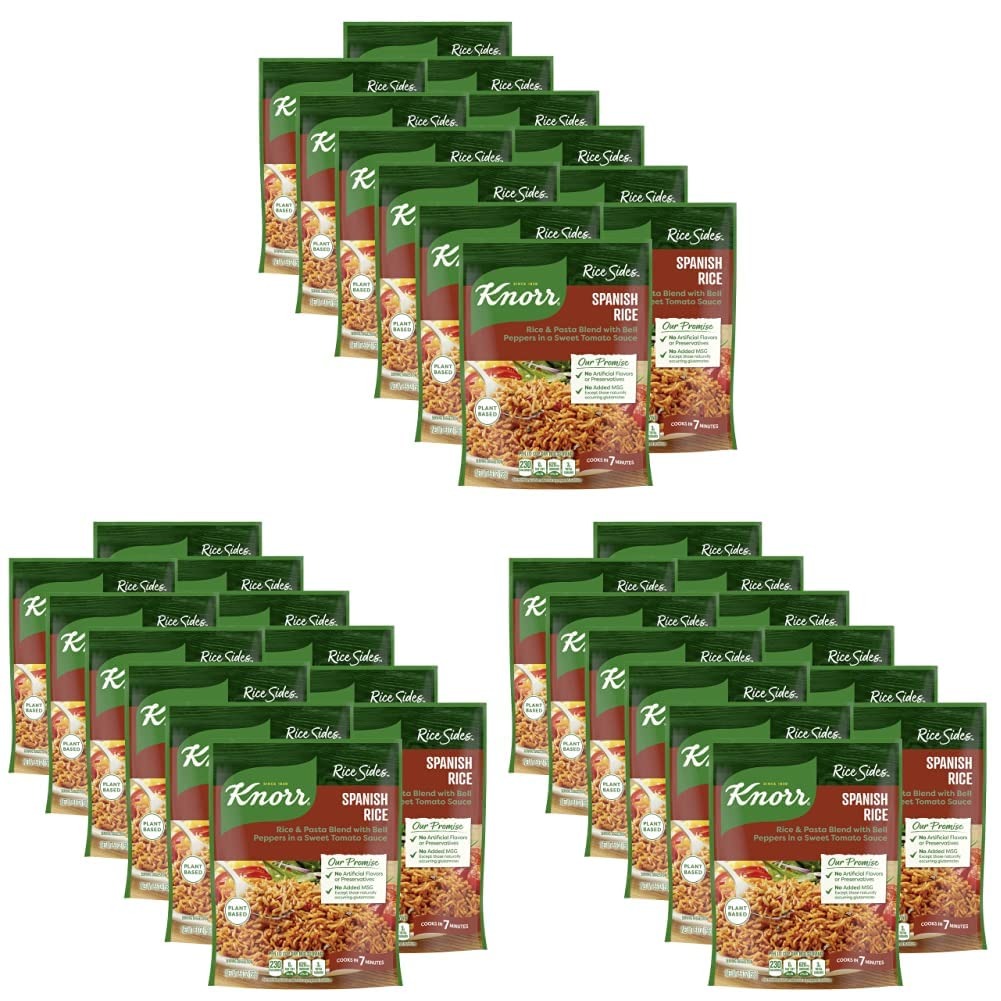
Item Name: Knorr Rice Sides For a Tasty Rice Side Dish Spanish Rice No Artificial Flavors, No Preservatives, No Added MSG 5.6 oz, Pack of 36
Bullet Point 1: The below information is per pack only
Bullet Point 2: Knorr Rice Sides Spanish Rice is a rice and pasta blend side dish that enhances meals with amazing flavor.
Bullet Point 3: Rice Sides Spanish Rice deliciously combines peppers, onions, tomatoes, and garlic with a sweet tomato sauce.
Bullet Point 4: Knorr Rice Sides are quick and easy to prepare — they cook in just 7 minutes.
Bullet Point 5: Knorr Rice Sides Spanish Rice contains no artificial flavors, no preservatives, and no added MSG, except those naturally occurring glutamates.
Bullet Point 6: Our Spanish Rice can be part of a delicious Knorr recipe, or can be enjoyed as a rice side dish on its own.
Bullet Point 7: You can easily prepare Knorr Rice Sides on the stove or in a microwave.
Value: 201.6
Unit: Ounce

Price: 1.29